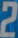
Number: 2